Pikes Peak International Raceway

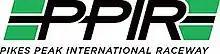
Previous logo

Pikes Peak International Raceway (PPIR) is an inactive racetrack in the Colorado Springs area within the city limits of Fountain, Colorado, that by October 12, 1997, was "the fastest 1-mile paved oval anywhere". The speedway hosted races in several series including the Indy Racing League and two NASCAR series (Busch and Truck) until operations were suspended from August 2005. A wide variety of amateur racing groups use PPIR for racing and training as the circuit is now closed to sanctioned professional auto racing due to the purchase of the track by PPIR LLC from NASCAR/ISC in 2008 after the track was put up for sale in 2006. The sale included a clause that prohibited sanctioned professional auto racing, as well as the need for additional safety upgrades at a cost of $1 million+ for professional racing series that the new ownership had no interest in implementing with the clause in place.